Vessel (video game)

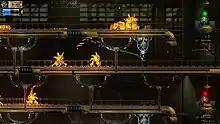
M. Arkwright sprays enemy lava Fluros with his liquid gun.

"Vessel" is a puzzle-platformer that teaches and reveals its mechanics as the player progresses through the game. Using many different forms of liquid, such as water or lava, the player creates Fluros to do things such as activate switches, move cogs, and pull levers. The player can also use M. Arkwright's liquid gun to spray fluid at switches that need to be activated. For areas that the player can't reach, they can create a Fluro from the available liquid in the world's level, and have the newly created automaton go there.